Eugene N. Borza

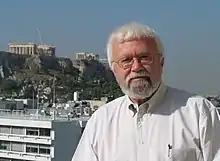
Eugene Borza at the Acropolis of Athens, Greece (2006)

Like Ernst Badian and Peter Green, (sometimes grouped together as Badian-Green-Borza) Borza doubted the theory that the ancient Macedonians had Hellenic roots. Borza wrote that: "they may or may not have been Greek in whole or in part—while an interesting anthropological sidelight—is really not crucial to our understanding of their history" and that they "may have had Greek origins" (through proto-Greek populations), but that "the Macedonians emerged as a people recognized as distinct from their Greek and Balkan neighbors". Simon Hornblower summarizes: "Borza's answer to the sub-question 'were they Greeks?' is 'yes and no'; what he insists on is that the Macedonians saw themselves as distinct". While he made mention of the theory that the 'highlanders' or 'Makedones' of the mountainous regions of western Macedonia may have been derived from northwest Greek stock, he also stated that, in regard to any "possible links connecting the Macedonians to other Greek tribes...given the nature of the evidence, it is doubtful that such a connection can ever be proven or denied conclusively."